Venetian arsenal, Gouvia

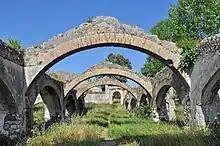
The gate as seen through the arches

In 2011, the regional director of the Ionian Islands, submitted a plan to the Greek Ministry of Culture for the conservation and development of the ruins. The proposal includes the plans of the landmark which have been developed by the polytechnic of Bari which consist of photographs, historical analysis of the structure and diagrams. The study was funded by the European Union regional funding programme Interreg III Greece-Italy.